Test light

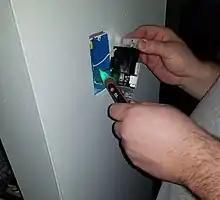
Non-Contact AC Voltage Detector

A test light, test lamp, voltage tester, or mains tester is a piece of electronic test equipment used to determine the presence of electricity in a piece of equipment under test. A test light is simpler and less costly than a measuring instrument such as a multimeter, and often suffices for checking for the presence of voltage on a conductor. Properly designed test lights include features to protect the user from accidental electric shock. Non-contact test lights can detect voltage on insulated conductors.